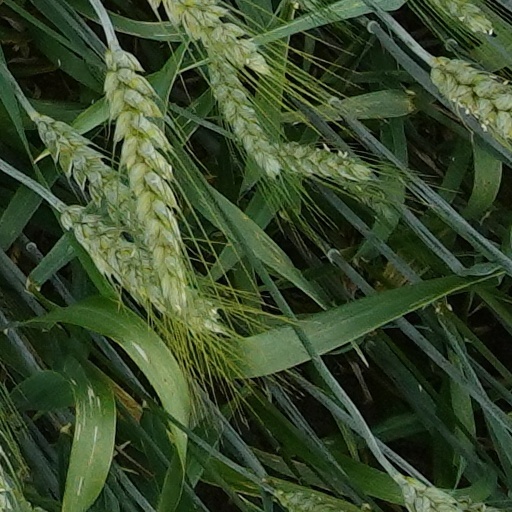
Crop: wheat